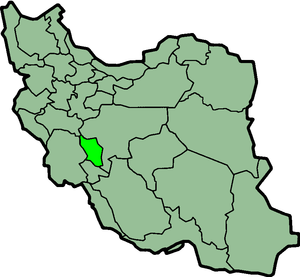
Chahar Mahaal og Bakhtiari (provins)
Kort over Iran med Chahar Mahaal og Bakhtiari markeret
Chahar Mahaal og Bakhtiari er en af Irans 30 provinser. Den ligger i det sydvestlige del af Iran, og provinsens hovedby er Shahrekord.